Booker T. Washington dinner at the White House

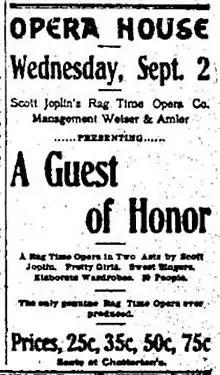

"A Guest of Honor", the first opera created by Scott Joplin, was based on Washington's dinner at the White House.